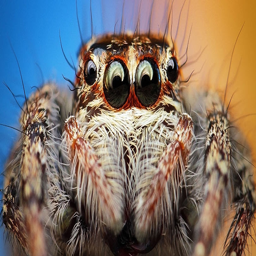
person states : in the morning the spider is not too aggressive , but when they are moving around it